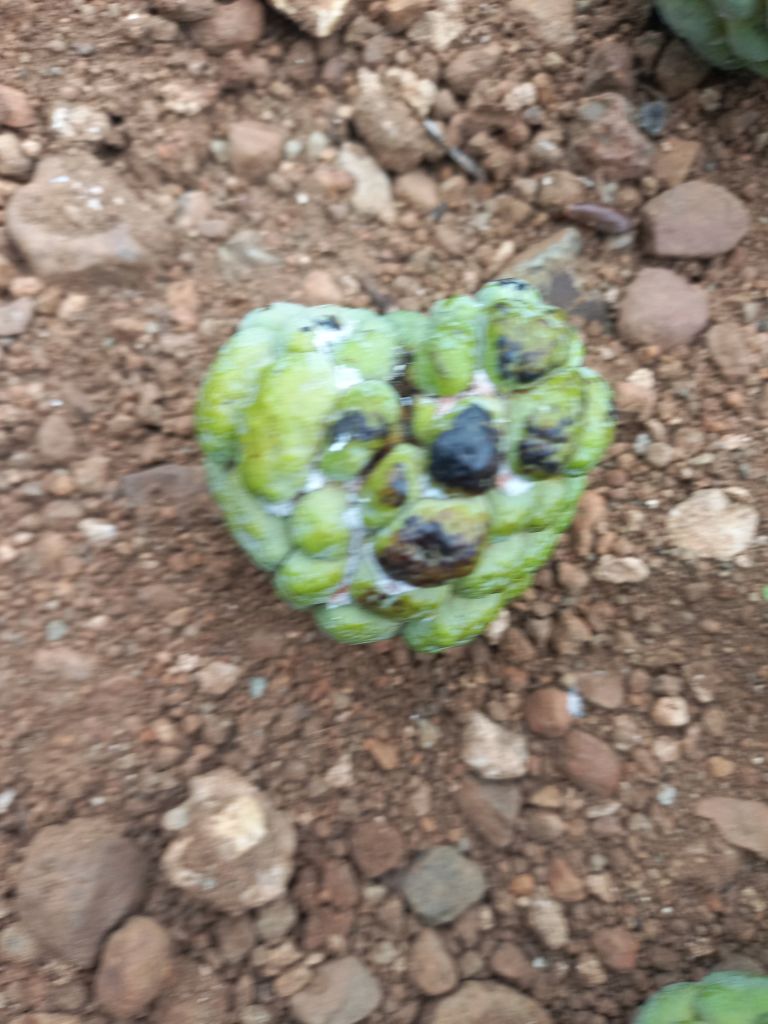
Disease label: Blank Canker